Prachi Desai

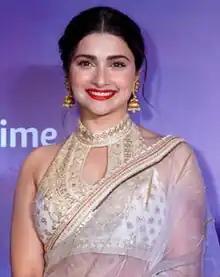
Desai in 2023

Prachi Desai (born 12 September 1988), is an Indian actress who primarily works in Hindi films and television. Desai is a recipient of several accolades including an IIFA Award and four Indian Telly Awards, as well as two Filmfare Awards nominations.